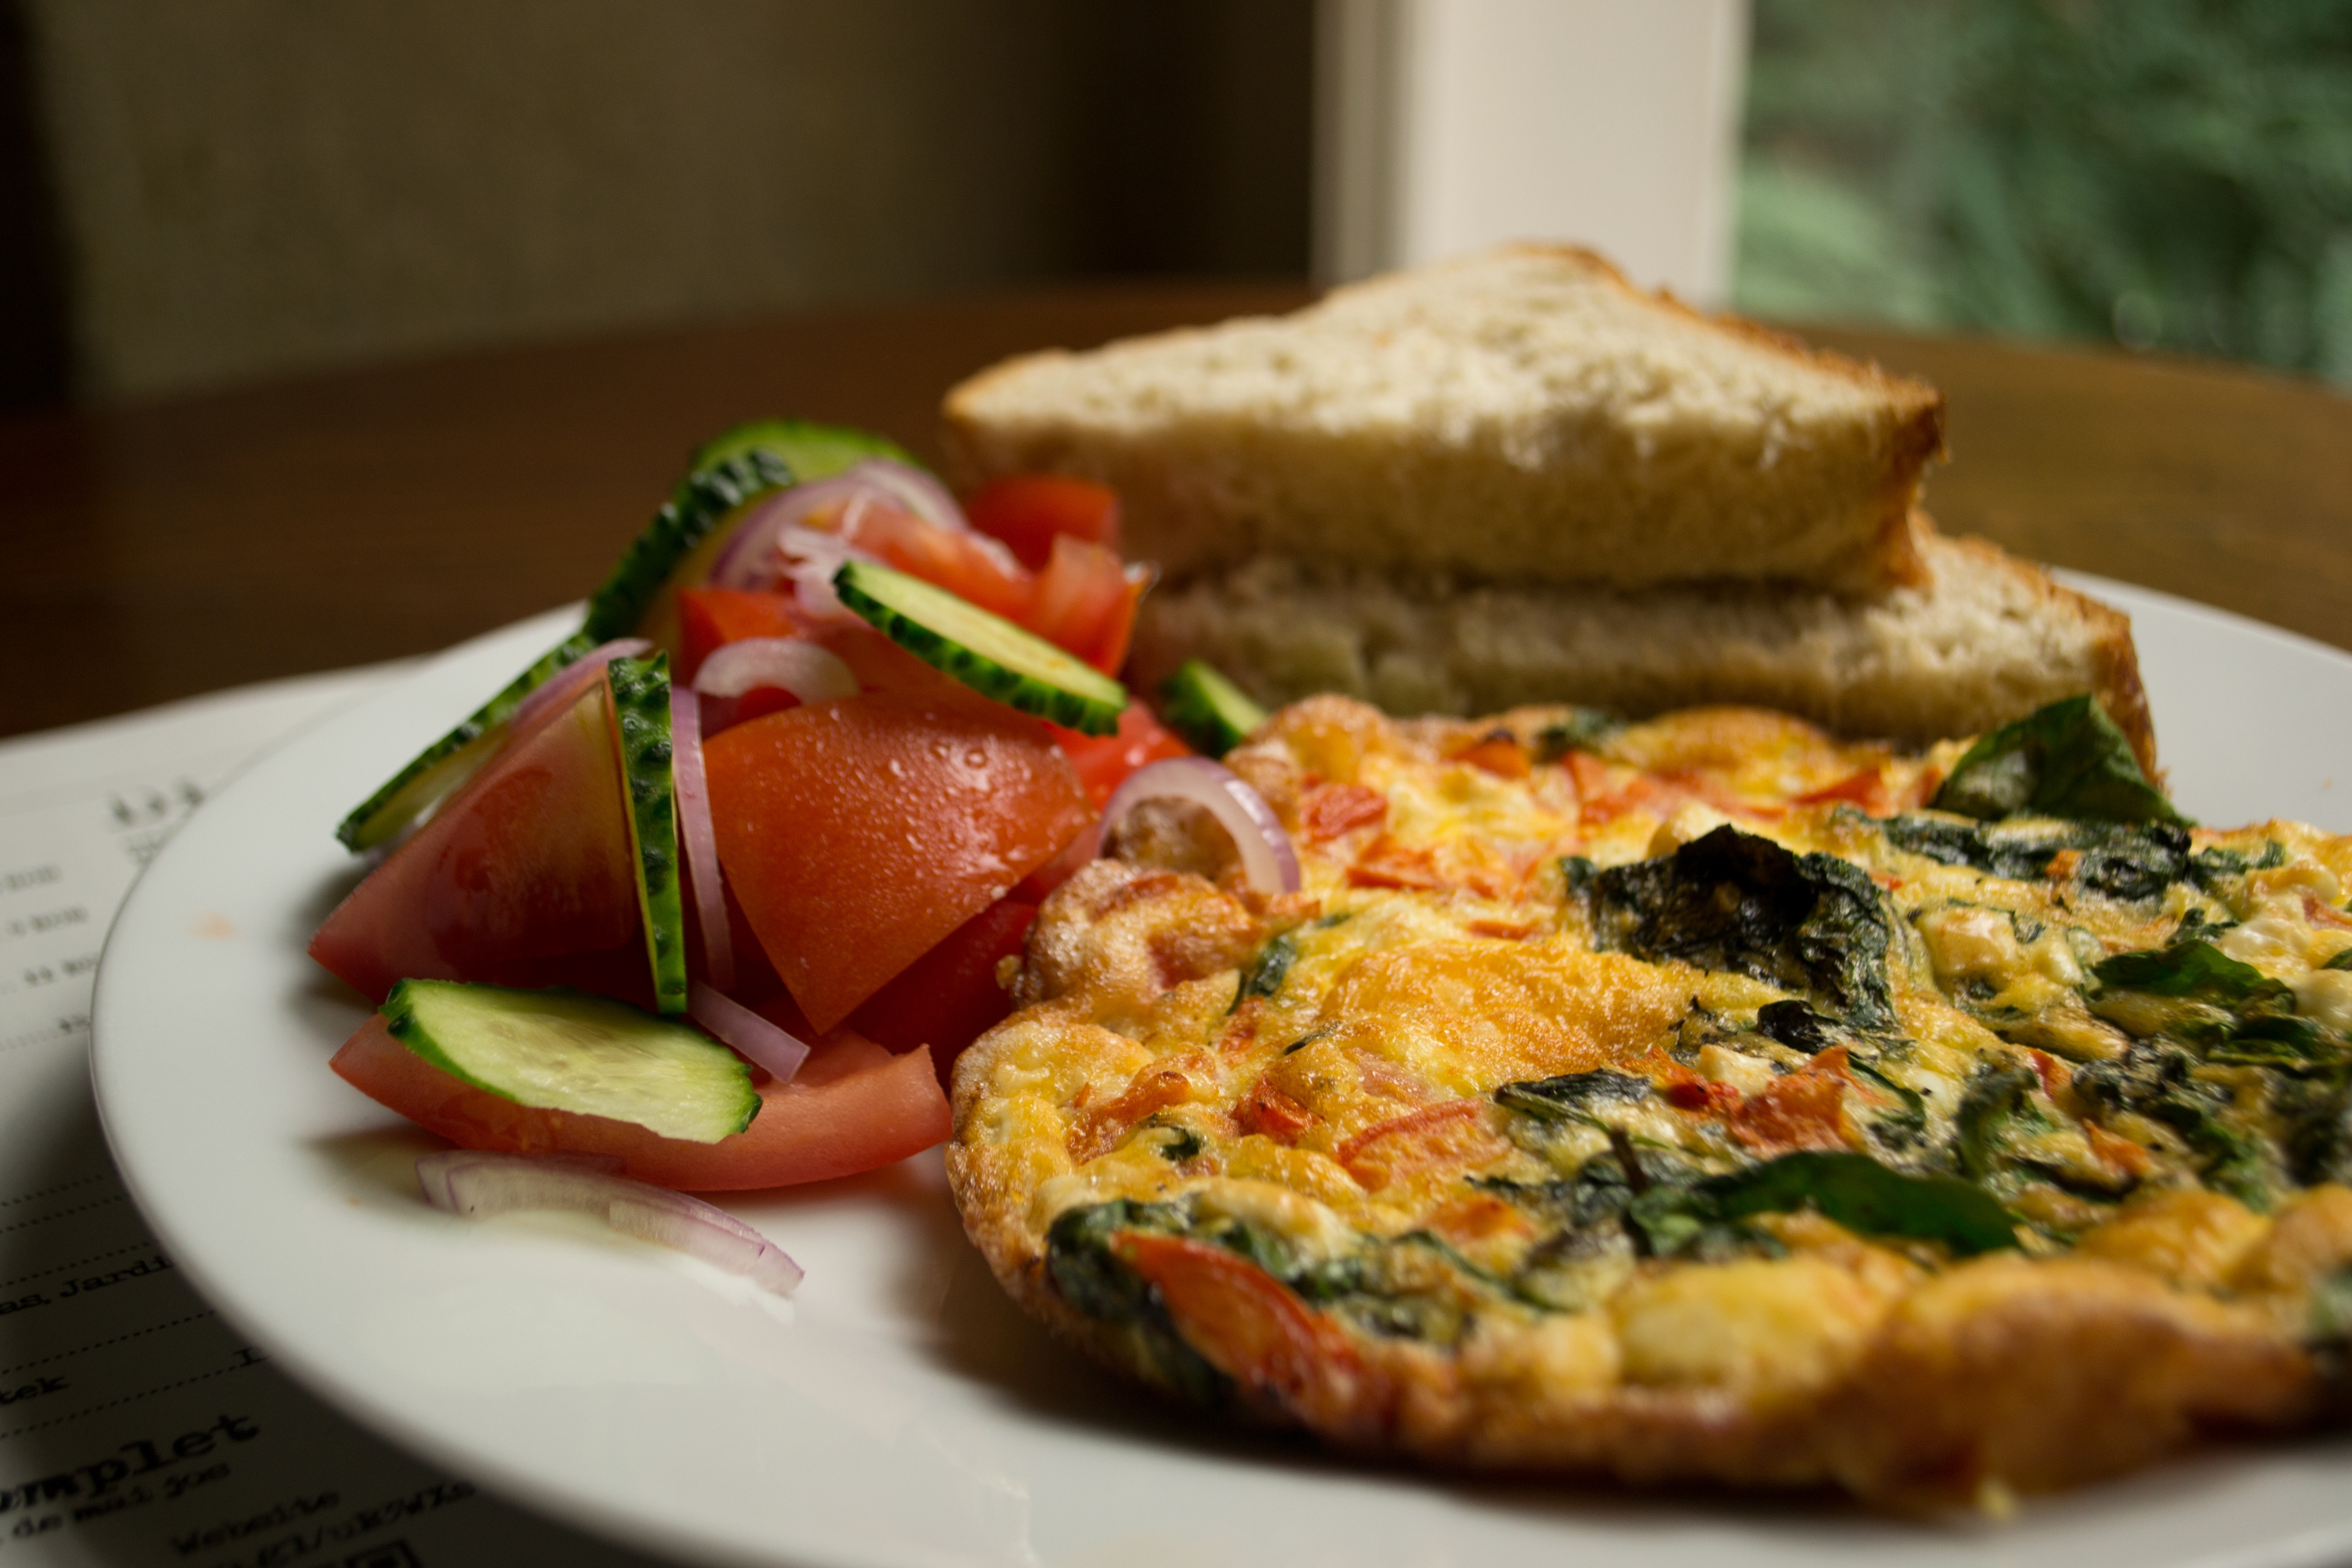
dish, meal, food, produce, vegetable, breakfast, cuisine, vegetarian food, baked goods, bruschetta, frittata